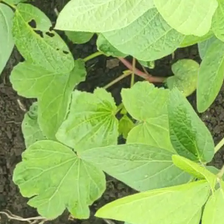
Weed species: Little_Mallow(Malva parviflora)